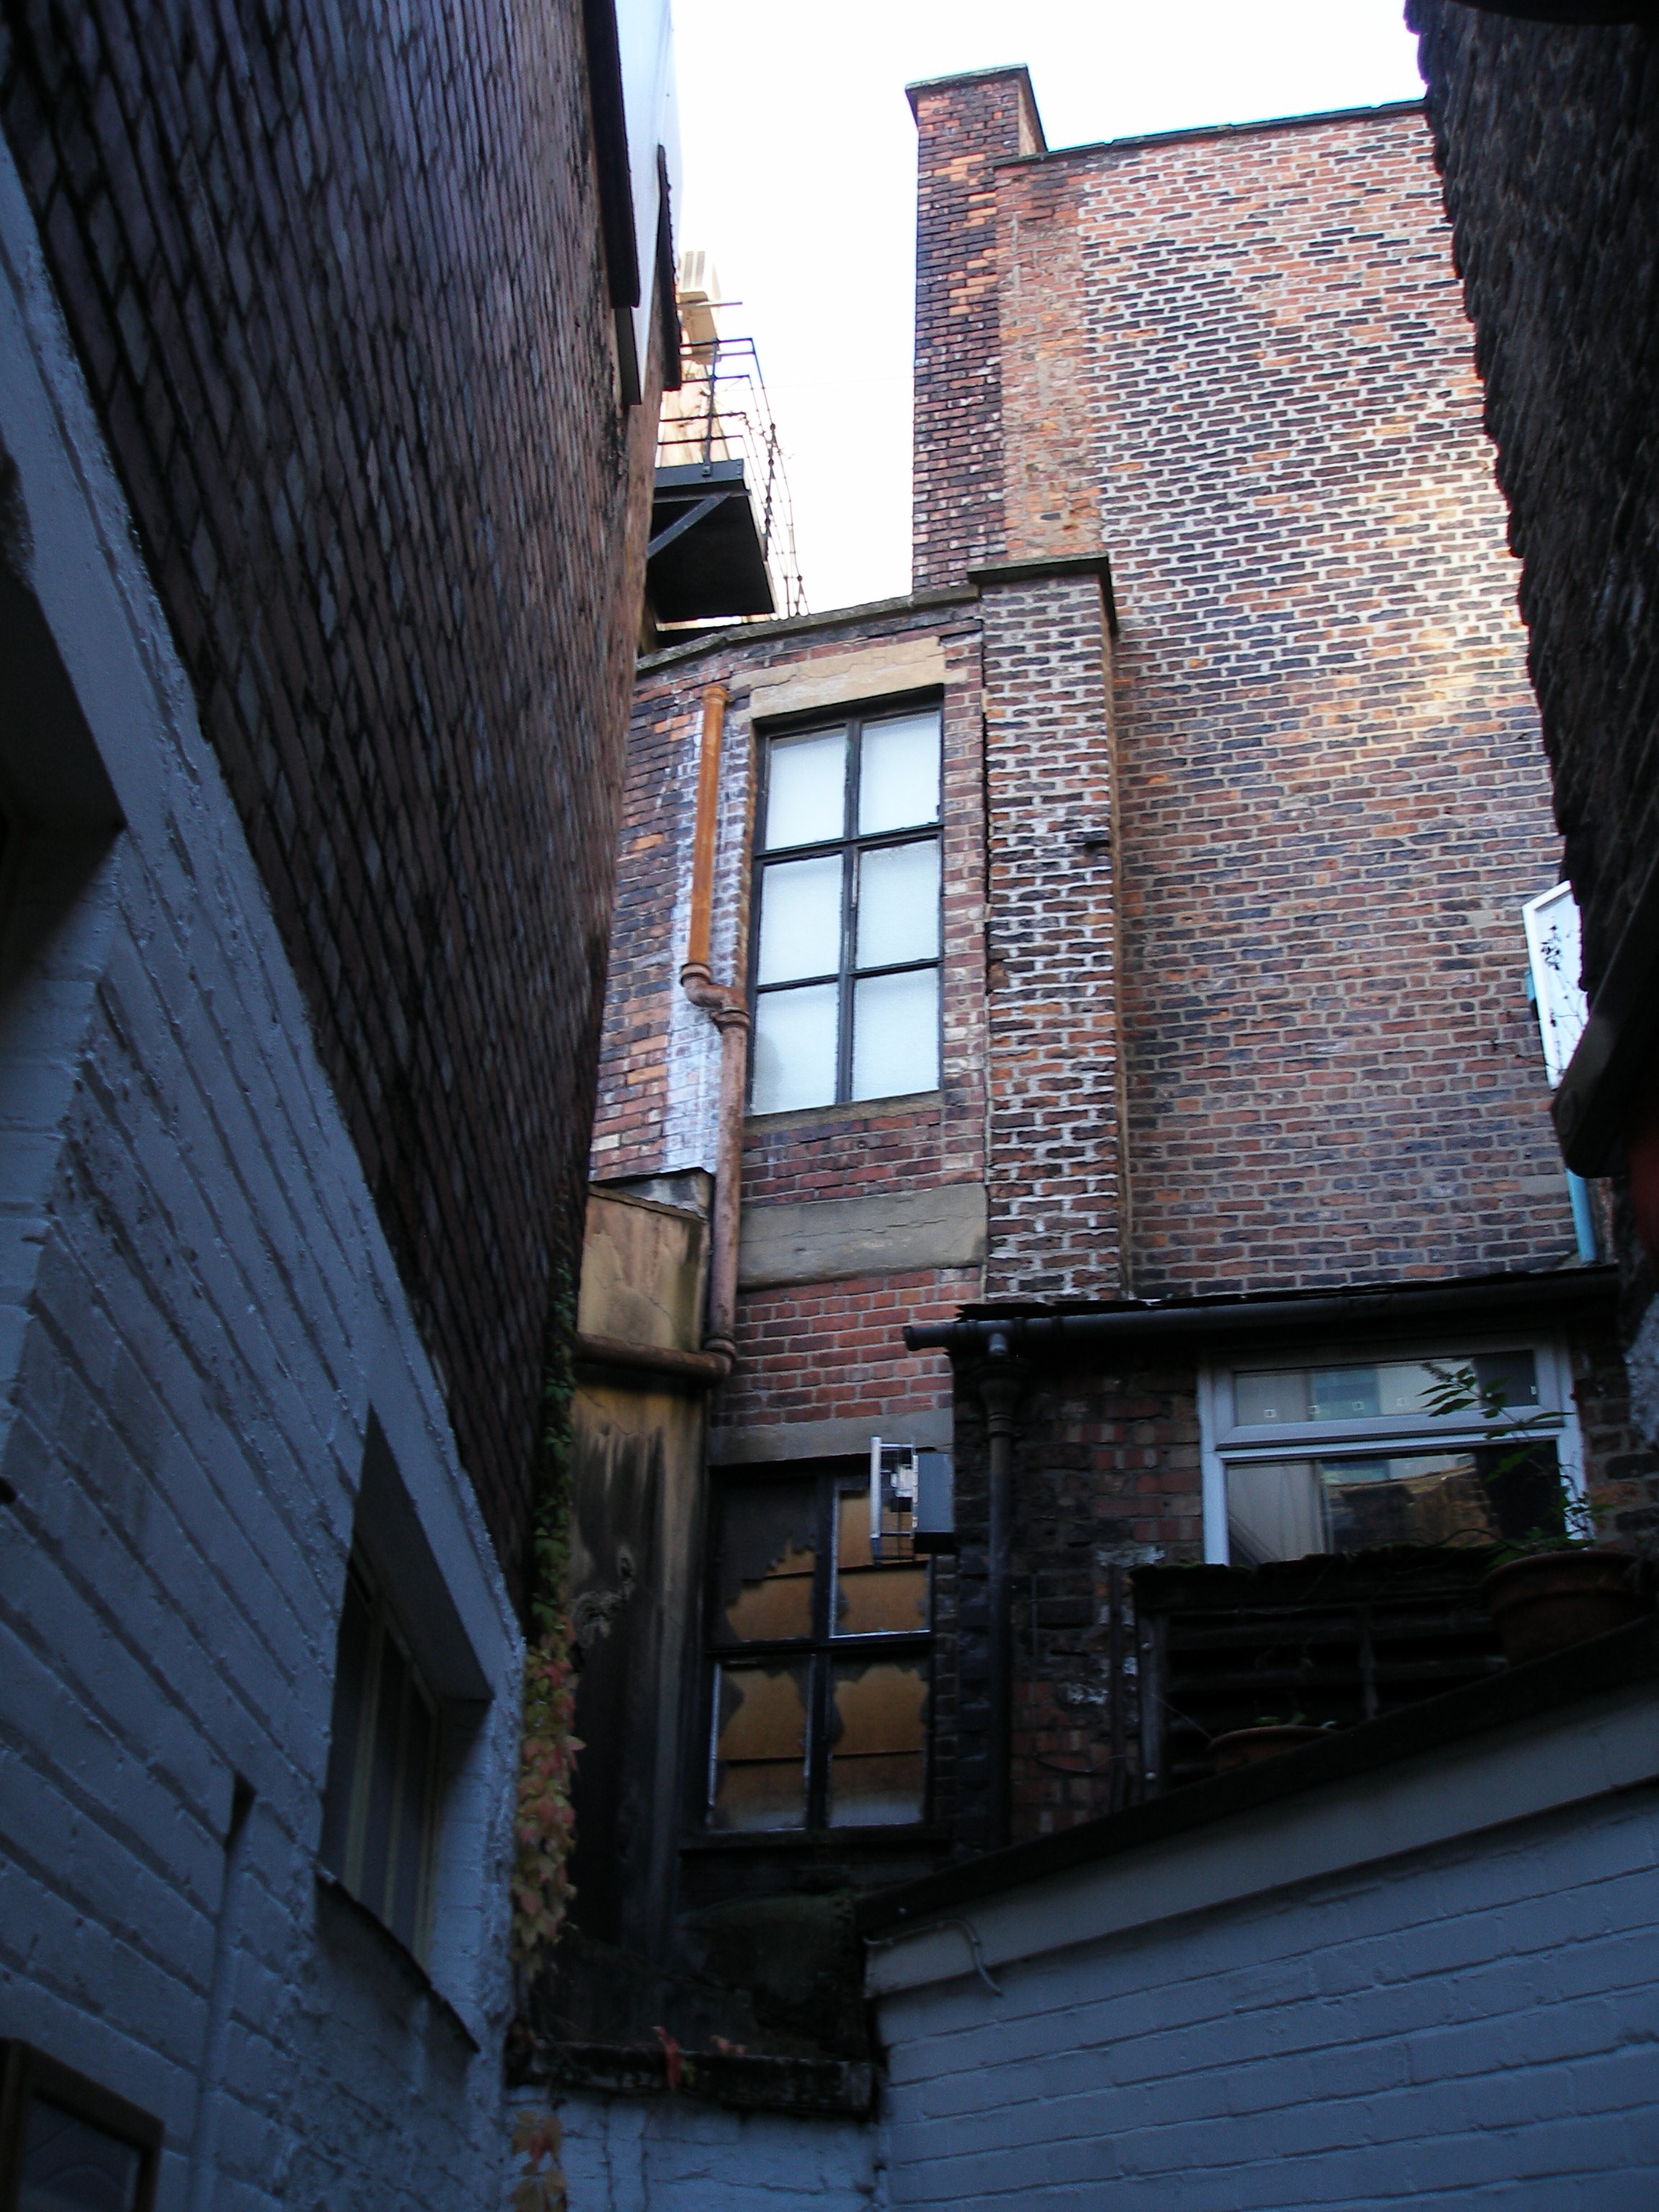
architecture, road, street, house, window, town, roof, alley, city, wall, downtown, facade, blue, brick, infrastructure, neighbourhood, urban area, residential area, human settlement